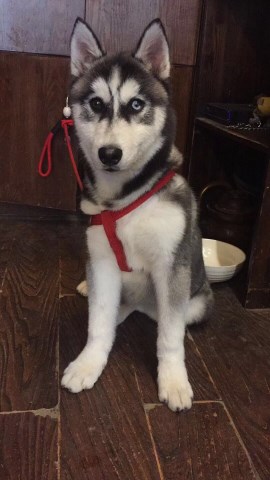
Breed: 1160-n000003-Siberian_husky